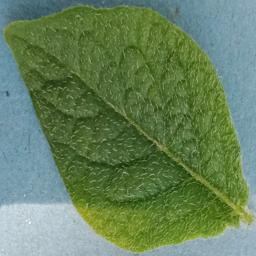
Label: Potato___Healthy